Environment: real
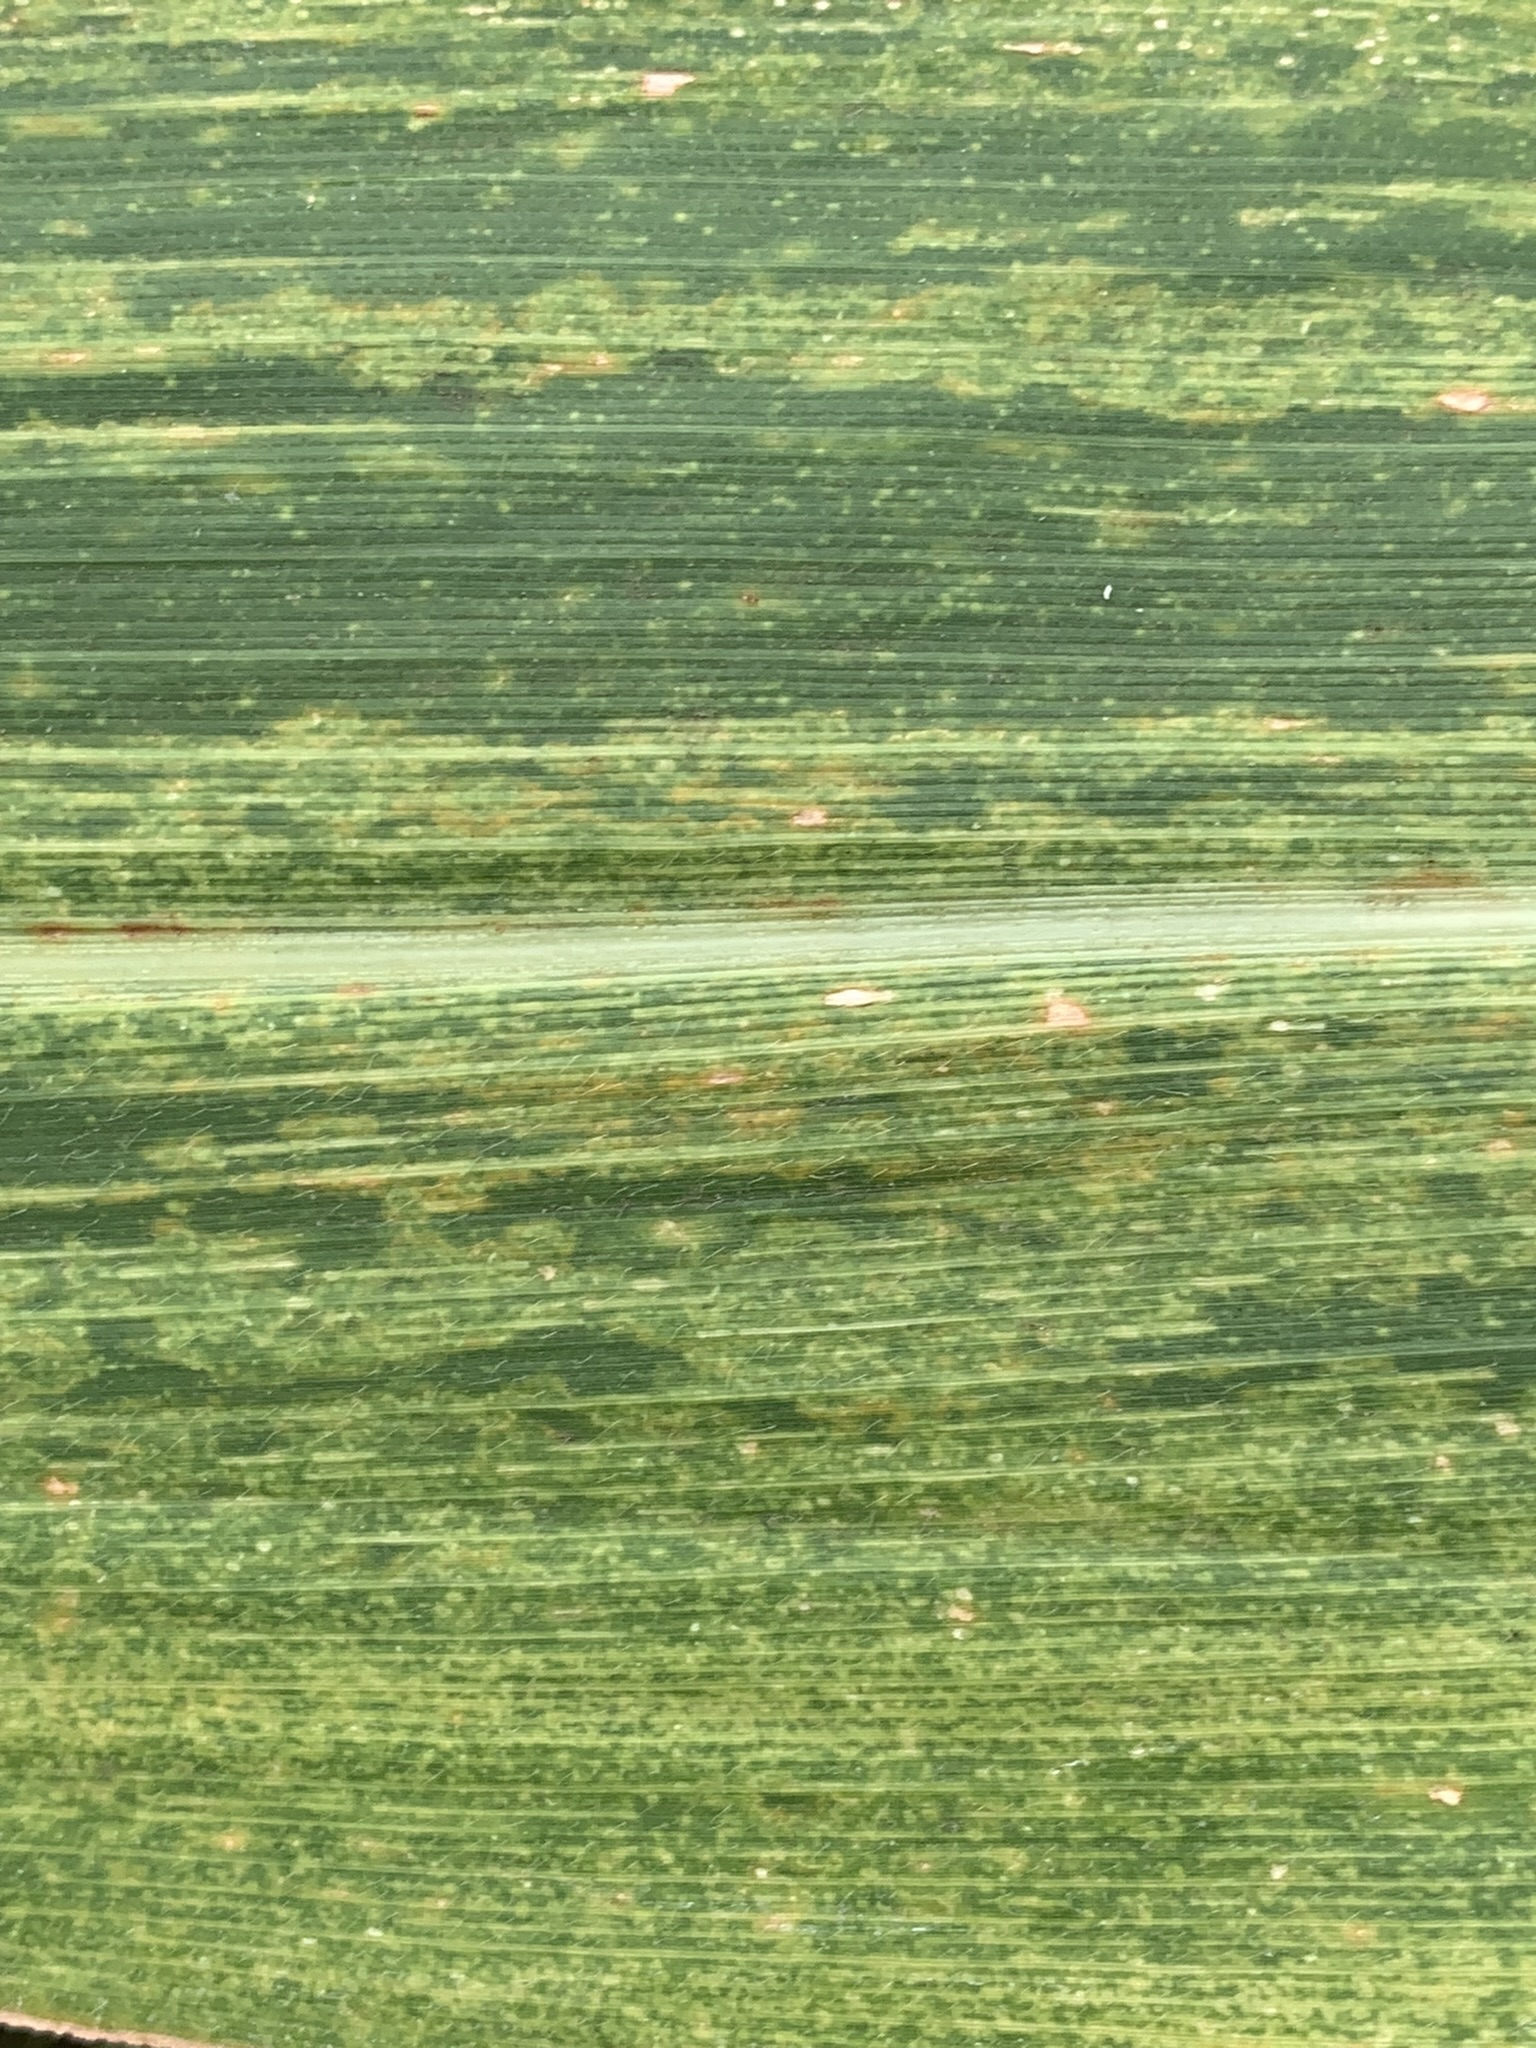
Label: lethal_necrosis